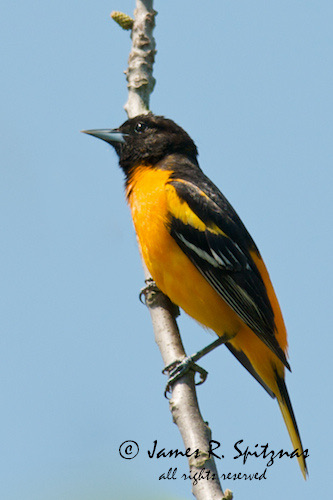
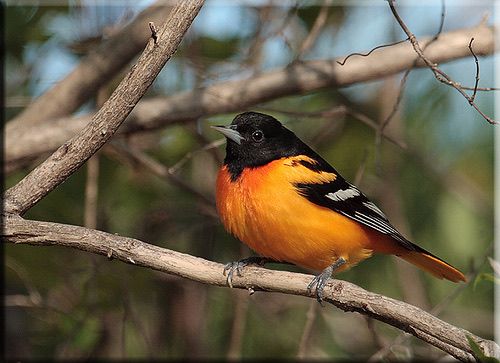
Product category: misc
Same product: yes